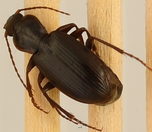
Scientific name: Calathus advena
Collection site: Niwot Ridge Mountain Research Station Site (NIWO), plot NIWO_007